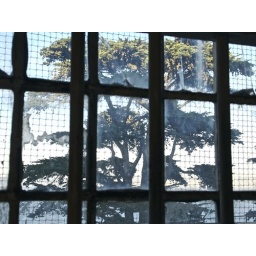
View of a tree from a cafeteria window at Alcatraz, in San Francisco, California.